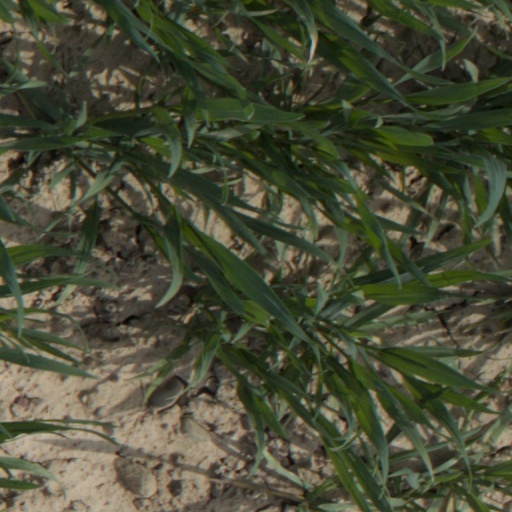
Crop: wheat